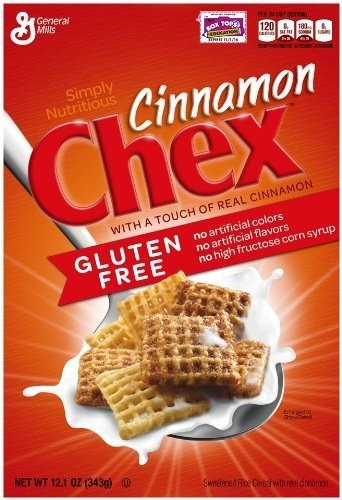
Item Name: Chex, Cinnamon 12.1 Ounce
Bullet Point 1: Whole Grain First Ingredient
Bullet Point 2: Gluten Free; Kosher
Bullet Point 3: With a Touch of Real Cinnamon
Bullet Point 4: No Artificial Colors
Bullet Point 5: No Artificial Flavors
Product Description: Totally Share-a-Bowl. Chex(TM) is too good to keep to yourself. With 8 delightfully delicious varieties and hundreds of Party Mix recipes to choose from there&apos;s just too much great stuff not to share. And because we want to share the love with as many of you as we can, all 8 of our great-tasting varieties are made with no artificial flavors, colors or high fructose corn syrup and 7 are gluten free. Wheat Chex is not gluten free.
Value: 24.2
Unit: Ounce

Price: 4.99